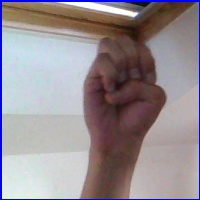
Letra: E